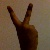
The image shows a hand gesture representing the number 2 in Indian Sign Language.